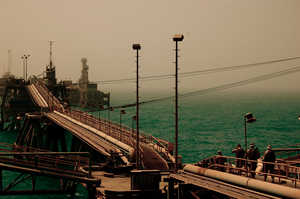
Les SEAL, communément appelés Navy SEALs, sont la principale force spéciale de la marine de guerre des États-Unis. Ils ont pour fonction primordiale de mener des opérations militaires de petites unités liées à l'environnement maritime. Les SEAL sont entraînés à opérer dans tous les environnements ; le nom SEAL est d'ailleurs un acronyme de Sea, Air, and Land. Tous les membres des SEAL font partie de la marine ou des garde-côtes.